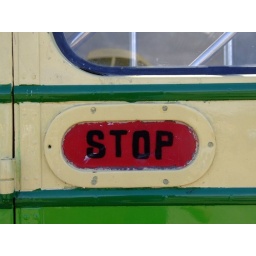
Detail of an old bus . Seen at the Worthing Bus rally and running day in Shoreham